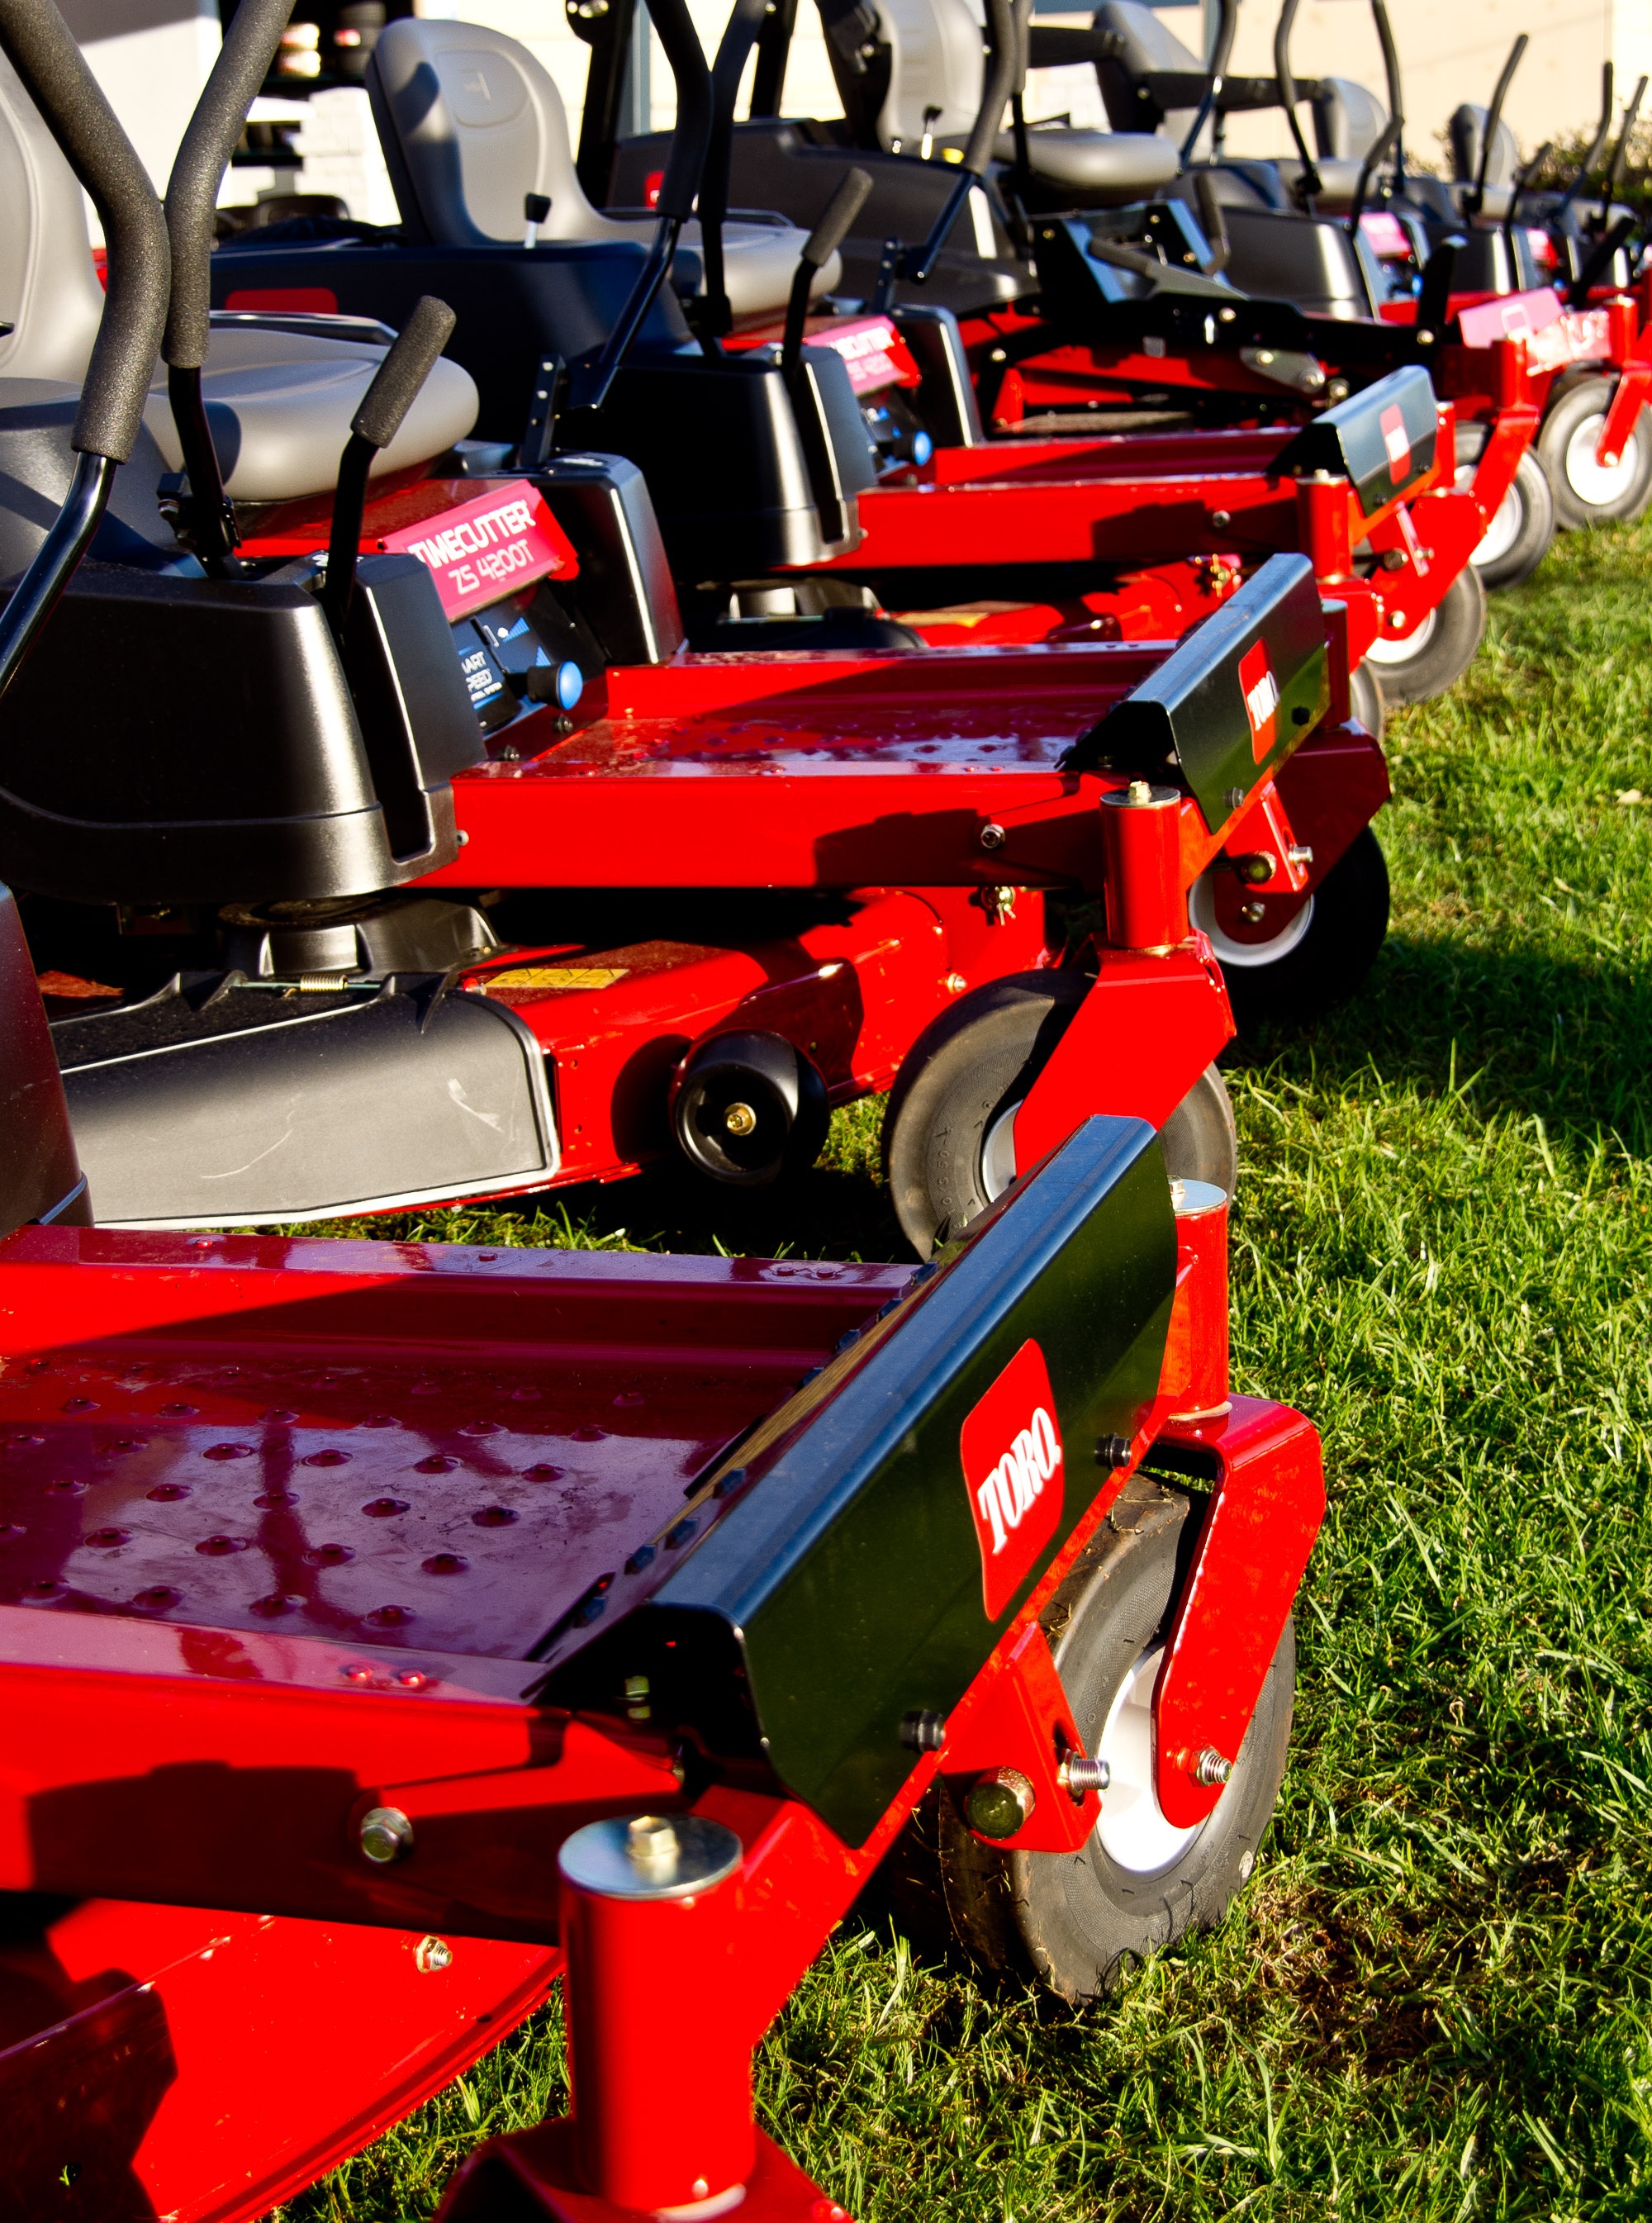
lawn, cart, red, vehicle, gardening, new, lawnmower, land vehicle, ride on, automotive exterior, outdoor power equipment, mowers